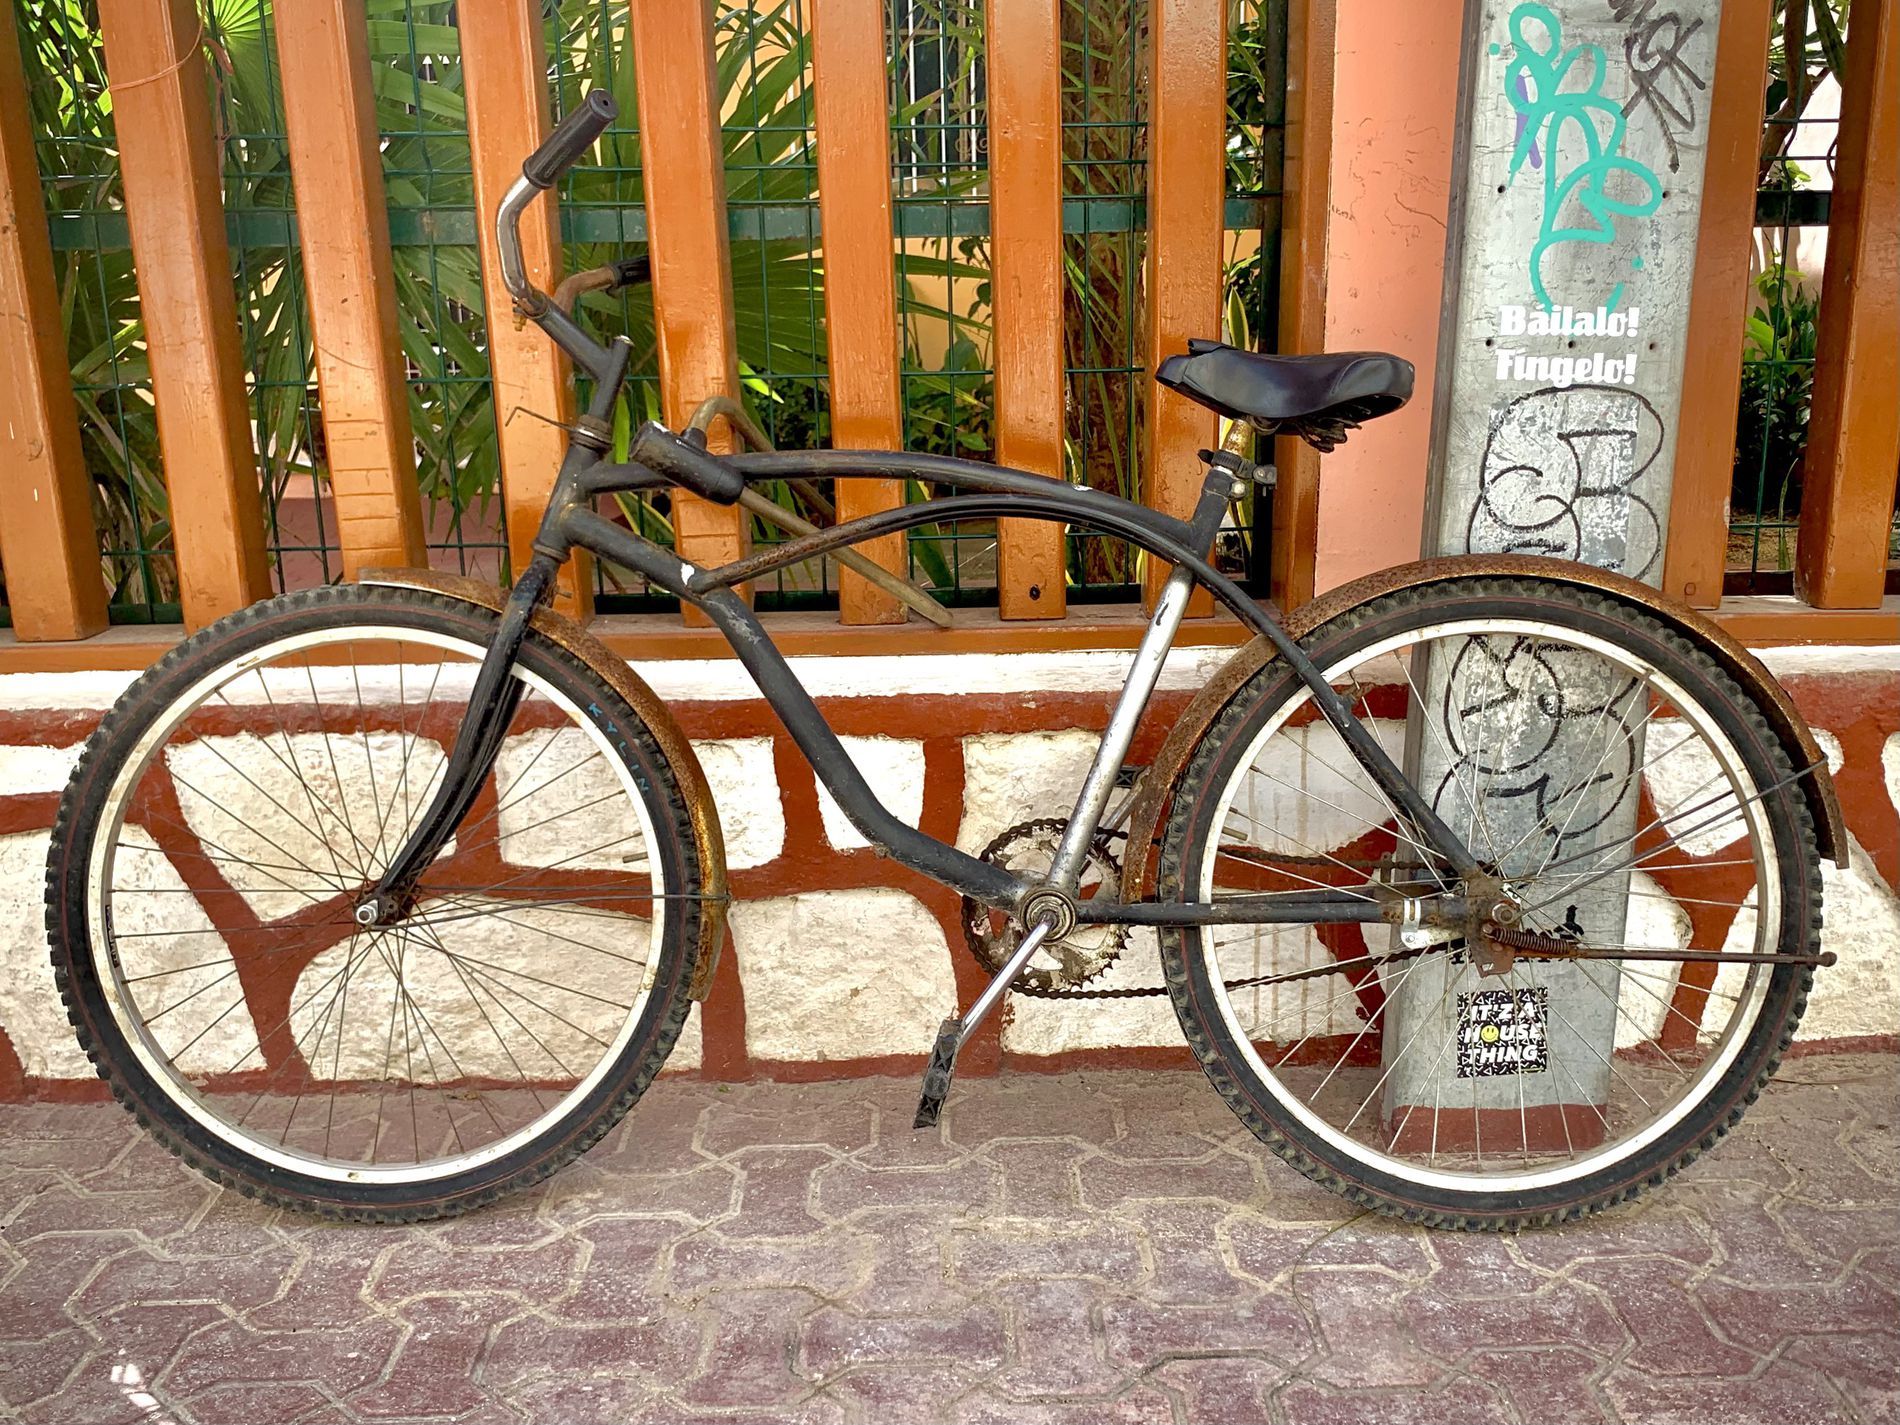
Vintage Bicycle
A black bicycle with a rusty frame and high handlebars leaning against a wooden fence beside a light pole.
A straight-on shot capturing an old black bicycle with a worn-out seat and rusted metal frame, resting against a brown wooden fence next to a metal light pole covered in graffiti. The background features green plants, adding a nice contrast to the aged.
Labels: Machine, Wheel, Bicycle, Transportation, Vehicle, Mountain Bike, sidewalk, light poles, wooden fence, Bicycle lock, Light Pole
Camera: Apple iPhone XR
Lens: iPhone XR back camera 4.25mm f/1.8
Aperture: F1.8
Exposure: 1/489 sec
ISO: 25
Focal length: 4.25